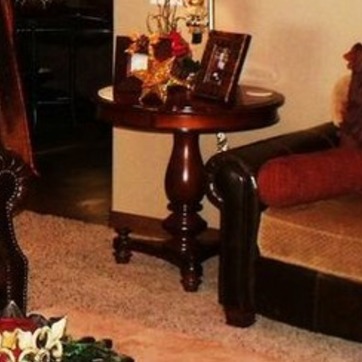
Material: wood